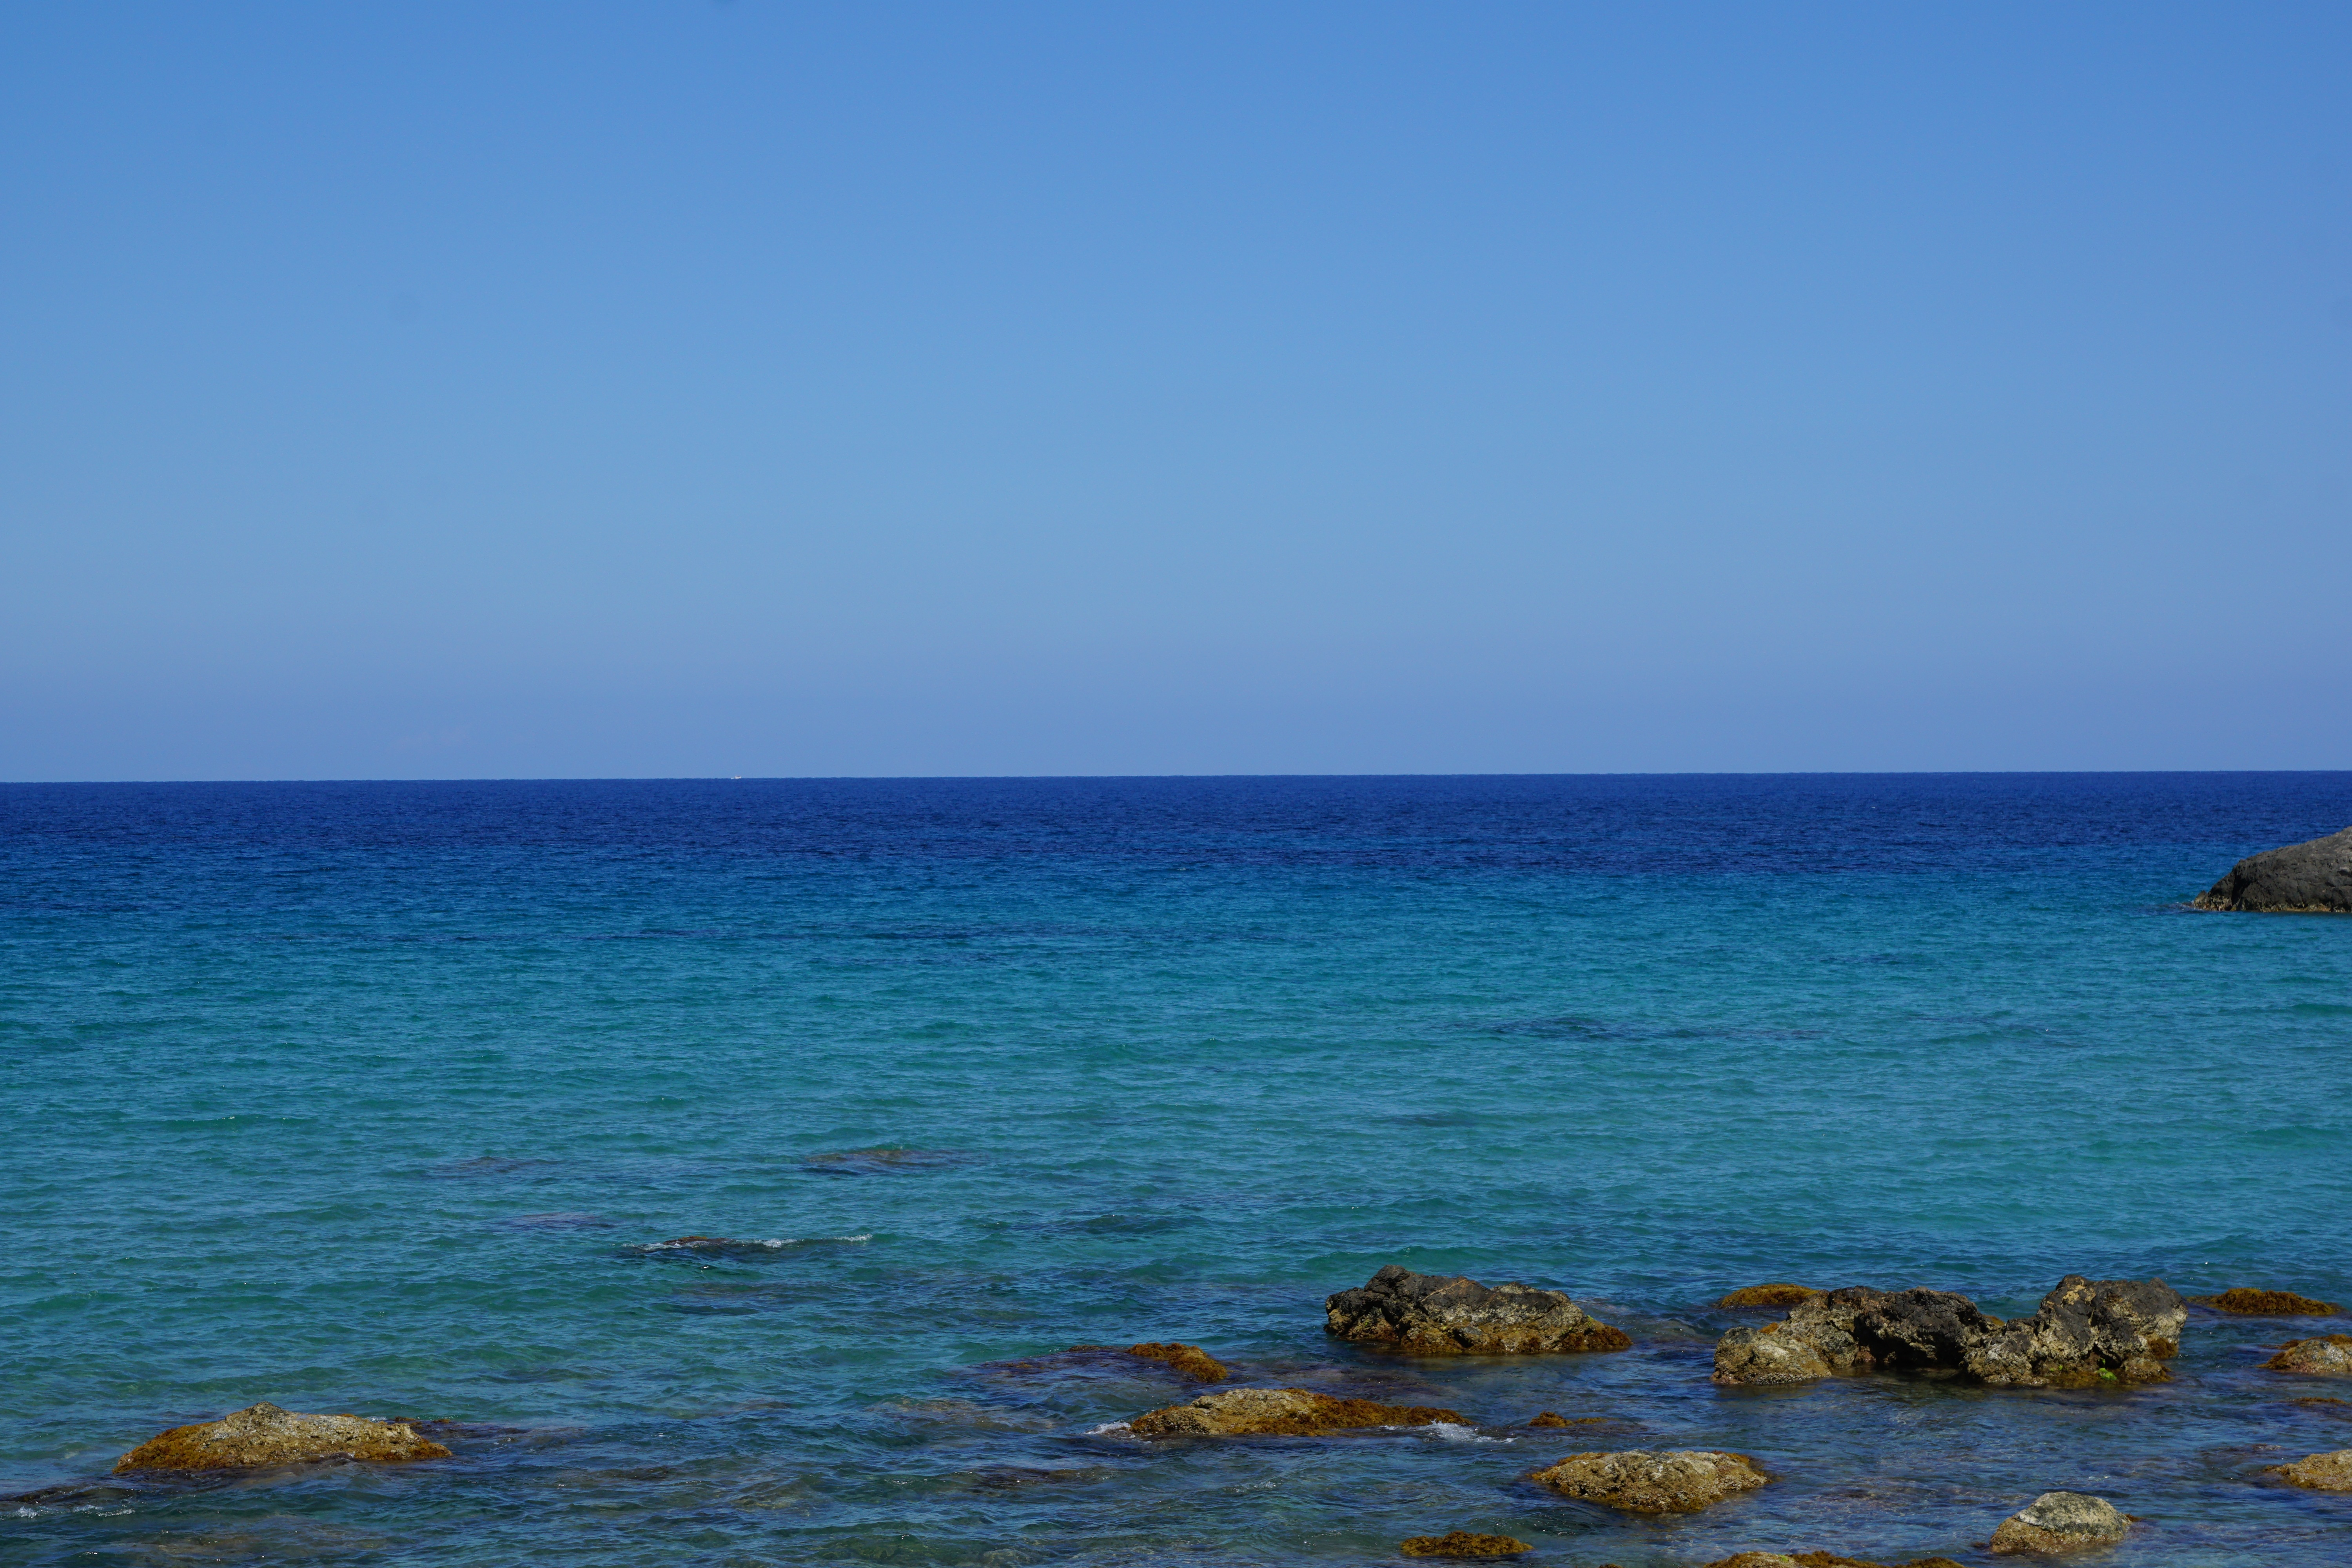
beach, sea, coast, water, rock, ocean, horizon, shore, wave, view, cove, mediterranean, bay, island, body of water, spain, cliffs, cape, islet, ibiza, balearic islands, wind wave